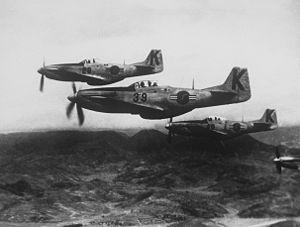
La Force aérienne de la République de Corée est la branche aérienne des Forces armées sud-coréennes. Elle est sous la tutelle du Ministère de la Défense nationale.